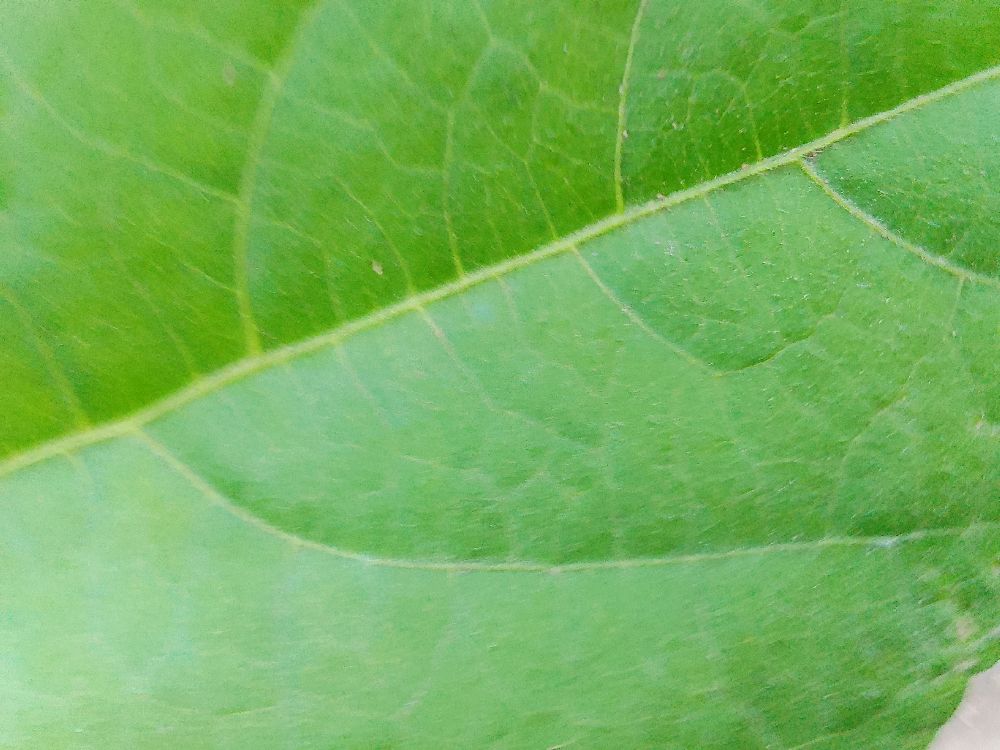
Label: healthy